Climate change in South Dakota

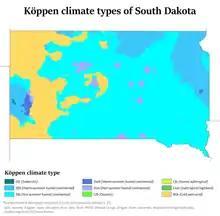
Köppen climate types in South Dakota showing the state to be largely hot-summer humid continental.

Climate change in South Dakota encompasses the effects of climate change, attributed to man-made increases in atmospheric carbon dioxide, in the U.S. state of South Dakota.